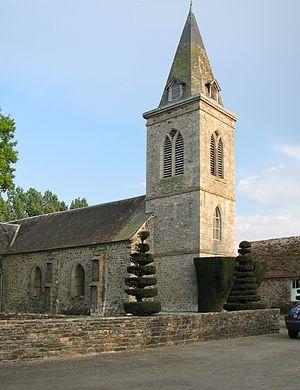
Méhoudin est une commune française, située dans le sud-ouest du département de l'Orne en région Normandie, peuplée de 123 habitants.